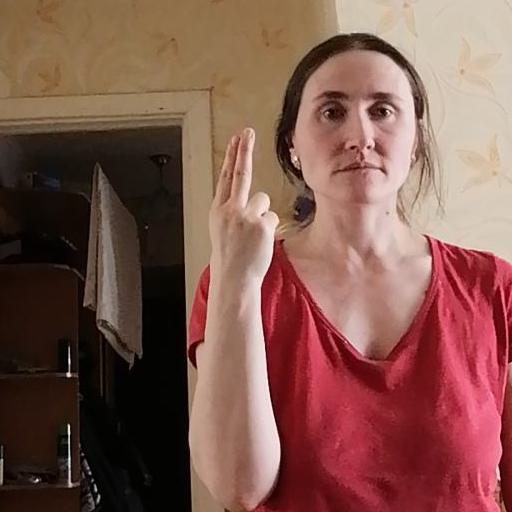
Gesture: two_up_inverted